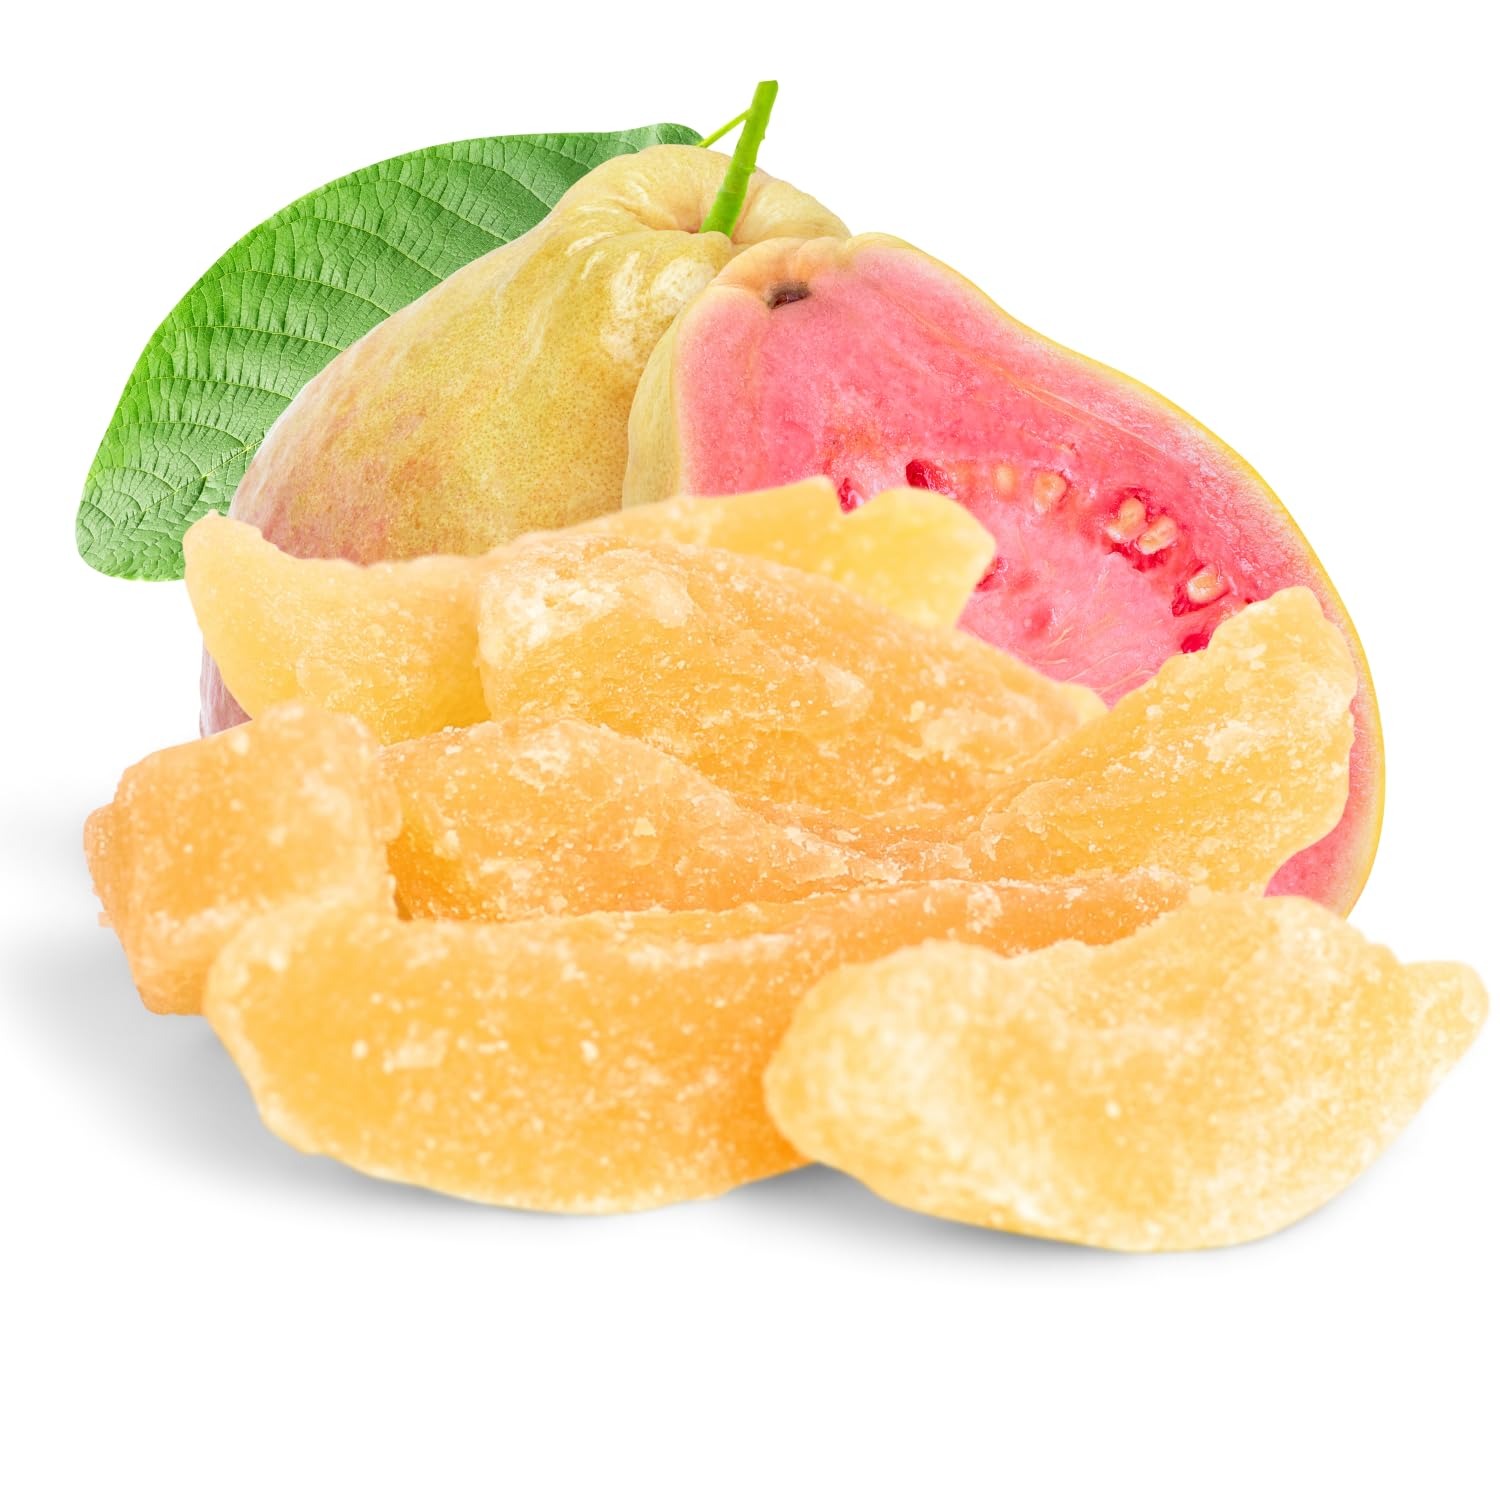
Item Name: Dried Guava Slices by Its Delish, 2 LBS Bulk Bag | Candied Fruit Snack | Dehydared Guavas, Vegan, Kosher
Bullet Point 1: DELICIOUS Dried and sweetened guava slices
Bullet Point 2: VALUE SIZE One pound (16 Oz) bulk bag Its Delish brand
Bullet Point 3: TASTE & HEALTH Fresh, tasty and healthy, rich source of minerals and vitamins
Bullet Point 4: AWESOME for baking, snacking, gift trays, trail mixes and mixed fruit
Bullet Point 5: QUALITY Certified Kosher OU Packaged in the USA Shipped to you fresh!
Value: 1.0
Unit: Count

Price: 25.79